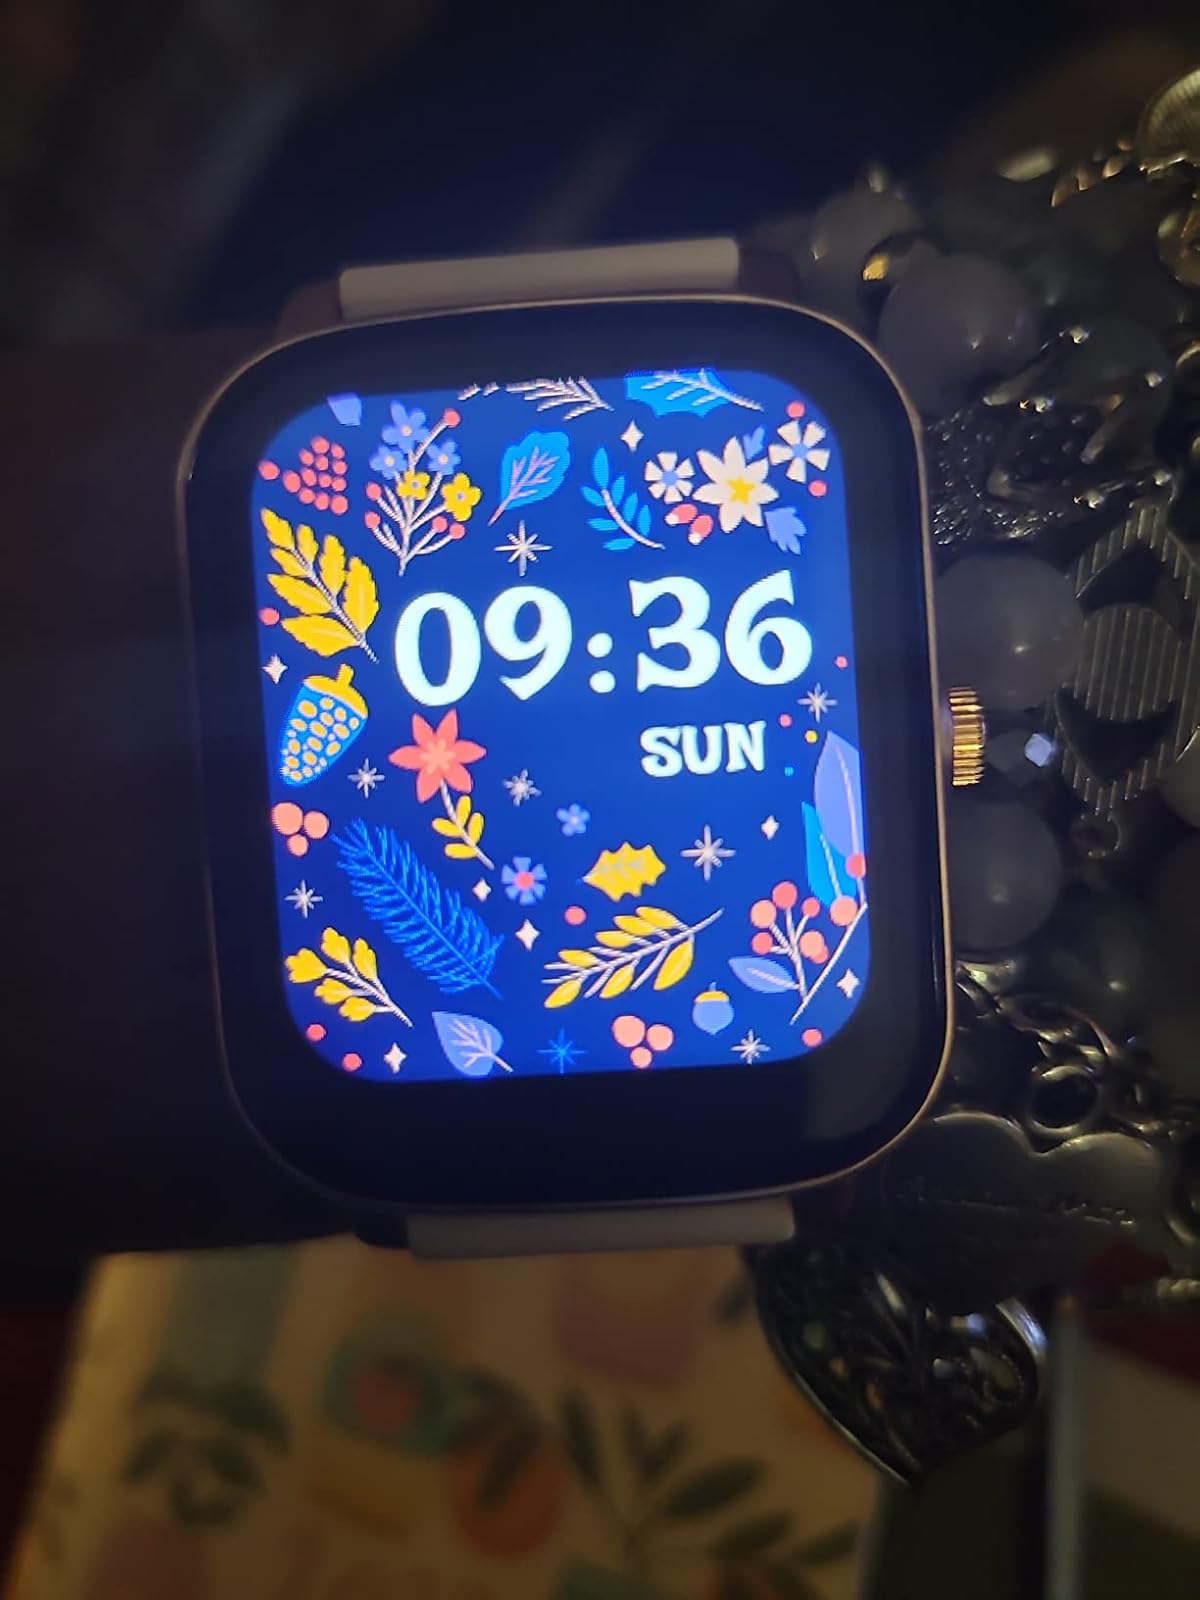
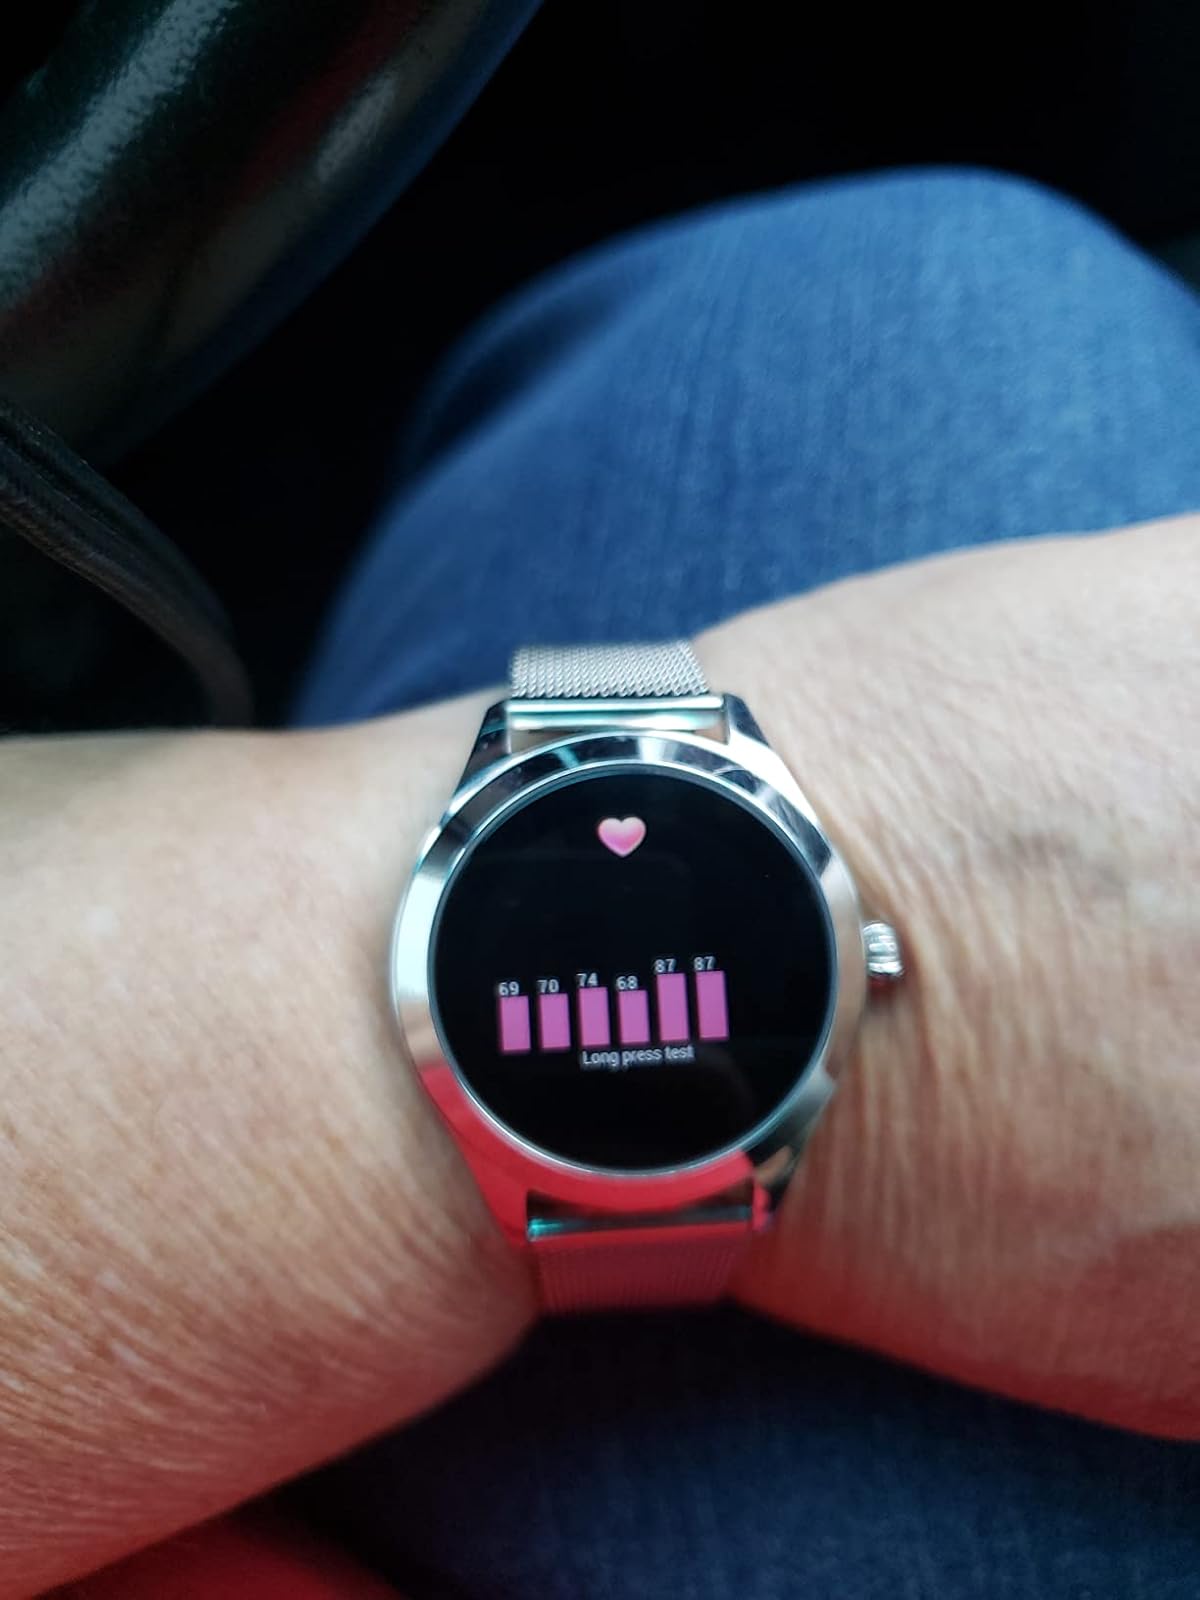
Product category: smartwatch
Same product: no